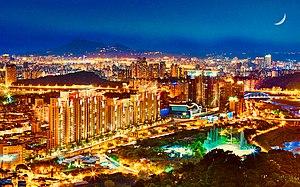
Taïwan, de manière usuelle, officiellement la république de Chine, parfois désignée en tant que république de Chine, est un État souverain de l'Asie de l'Est, dont le territoire s'étend actuellement sur l'île de Taïwan, ainsi que d'autres îles avoisinantes, celles de la province du Fujian et les îles Pescadores.